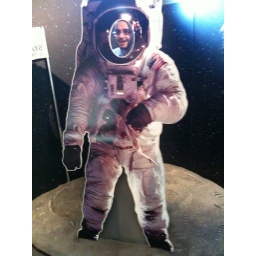
At the Observatory in Auckland's one tree hill